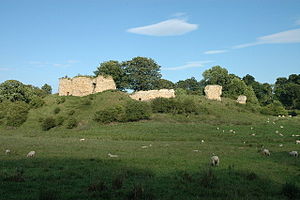
Borge og slotte i England / Northumberland
Denne liste over borge og slotte i England er ikke en liste over alle bygninger og steder, hvor ordet ”castle” indgår i navnet eller en liste over bygninger, som er en borg i middelalderlig henseende. Det er heller ikke en liste over alle borge og slotte, der nogensinde er bygget i England: Mange er forsvundet sporløst, men er hovedsageligt en liste over bygninger og ruiner. De bygninger, som er bevaret, er alle blevet ændret i løbet af historien.